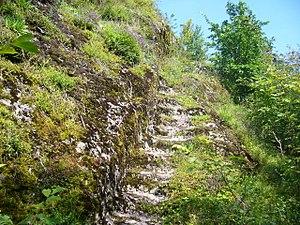
Entrée du château d'Echéry en ruine
Le château d’Échéry est un château en ruine de la commune de Sainte-Croix-aux-Mines, dans la région Grand Est.